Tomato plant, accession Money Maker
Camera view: tilt-top (135 deg); turntable rotation: 180 degrees
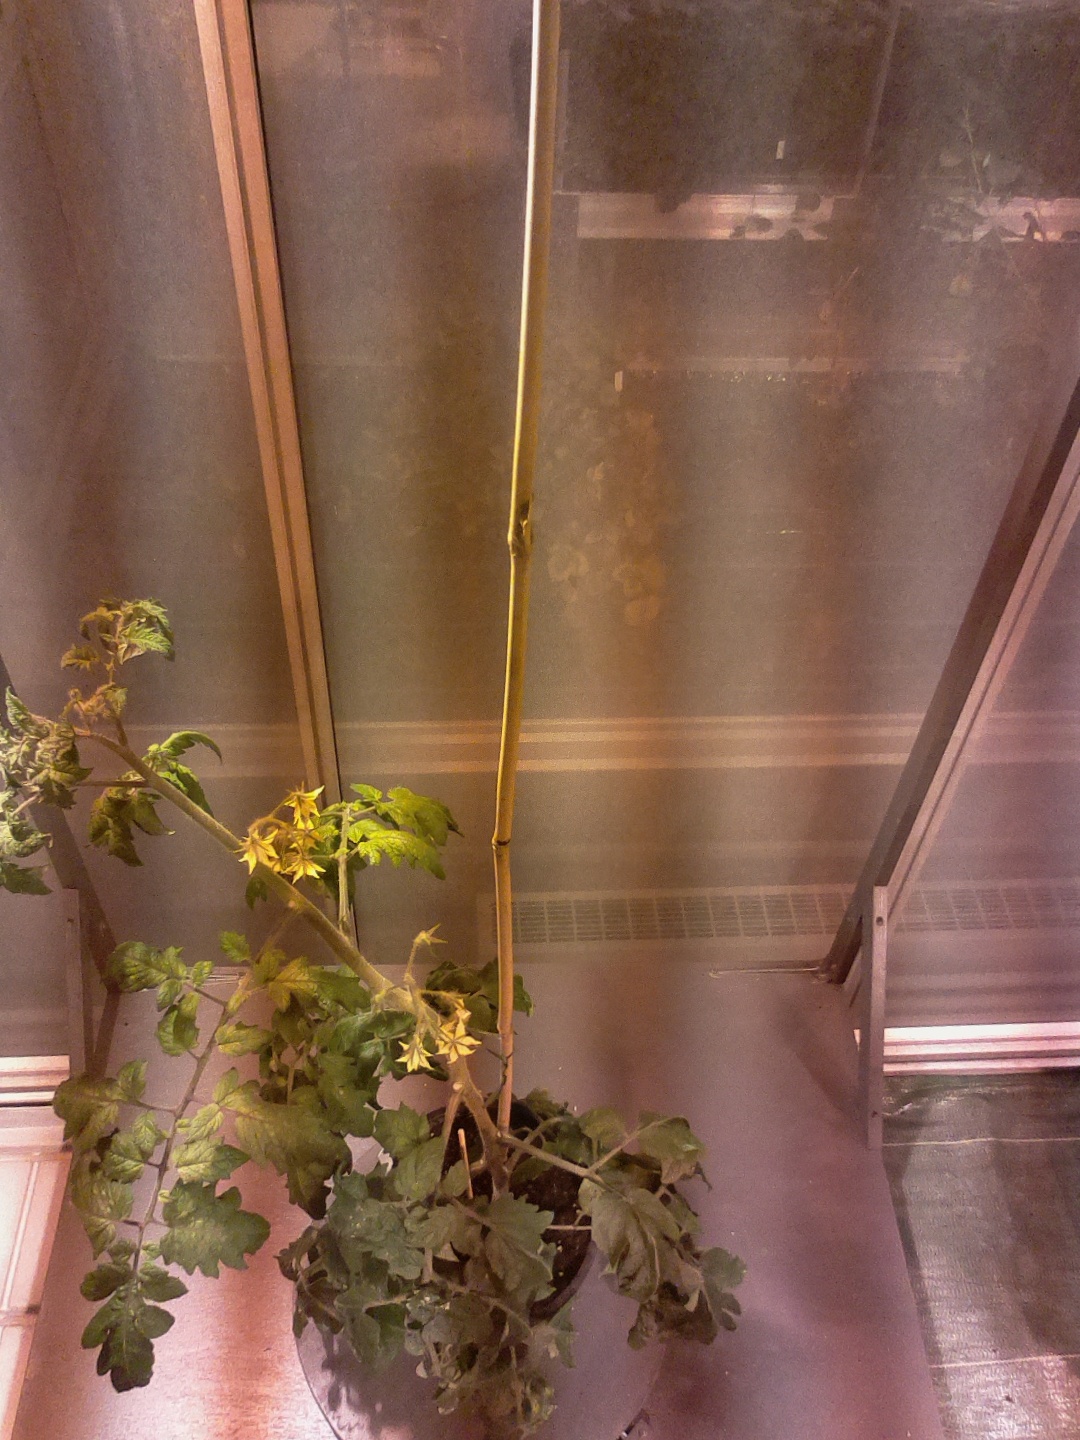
BBCH growth stage 68: Full flowering, 80%-90% of flowers open, more petals falling